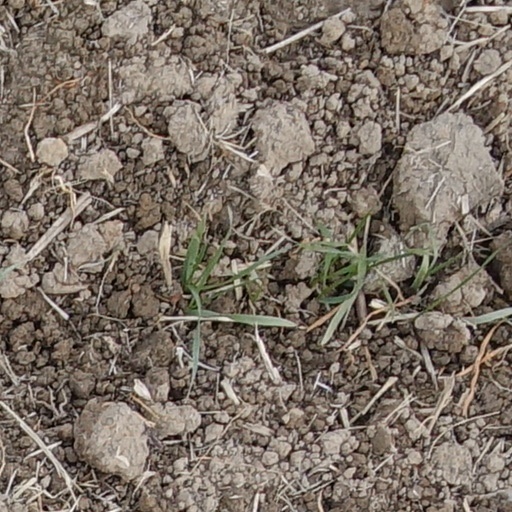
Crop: wheat